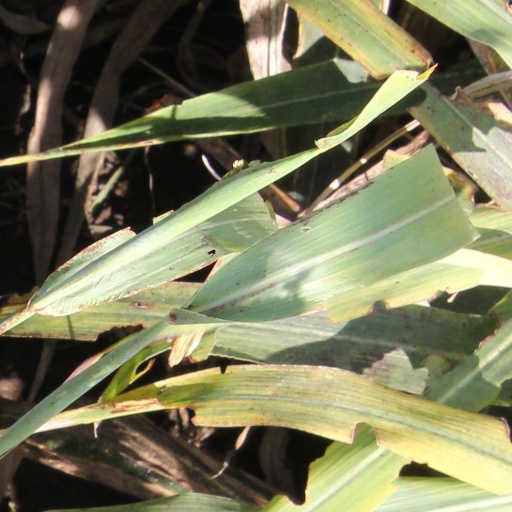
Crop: sorghum